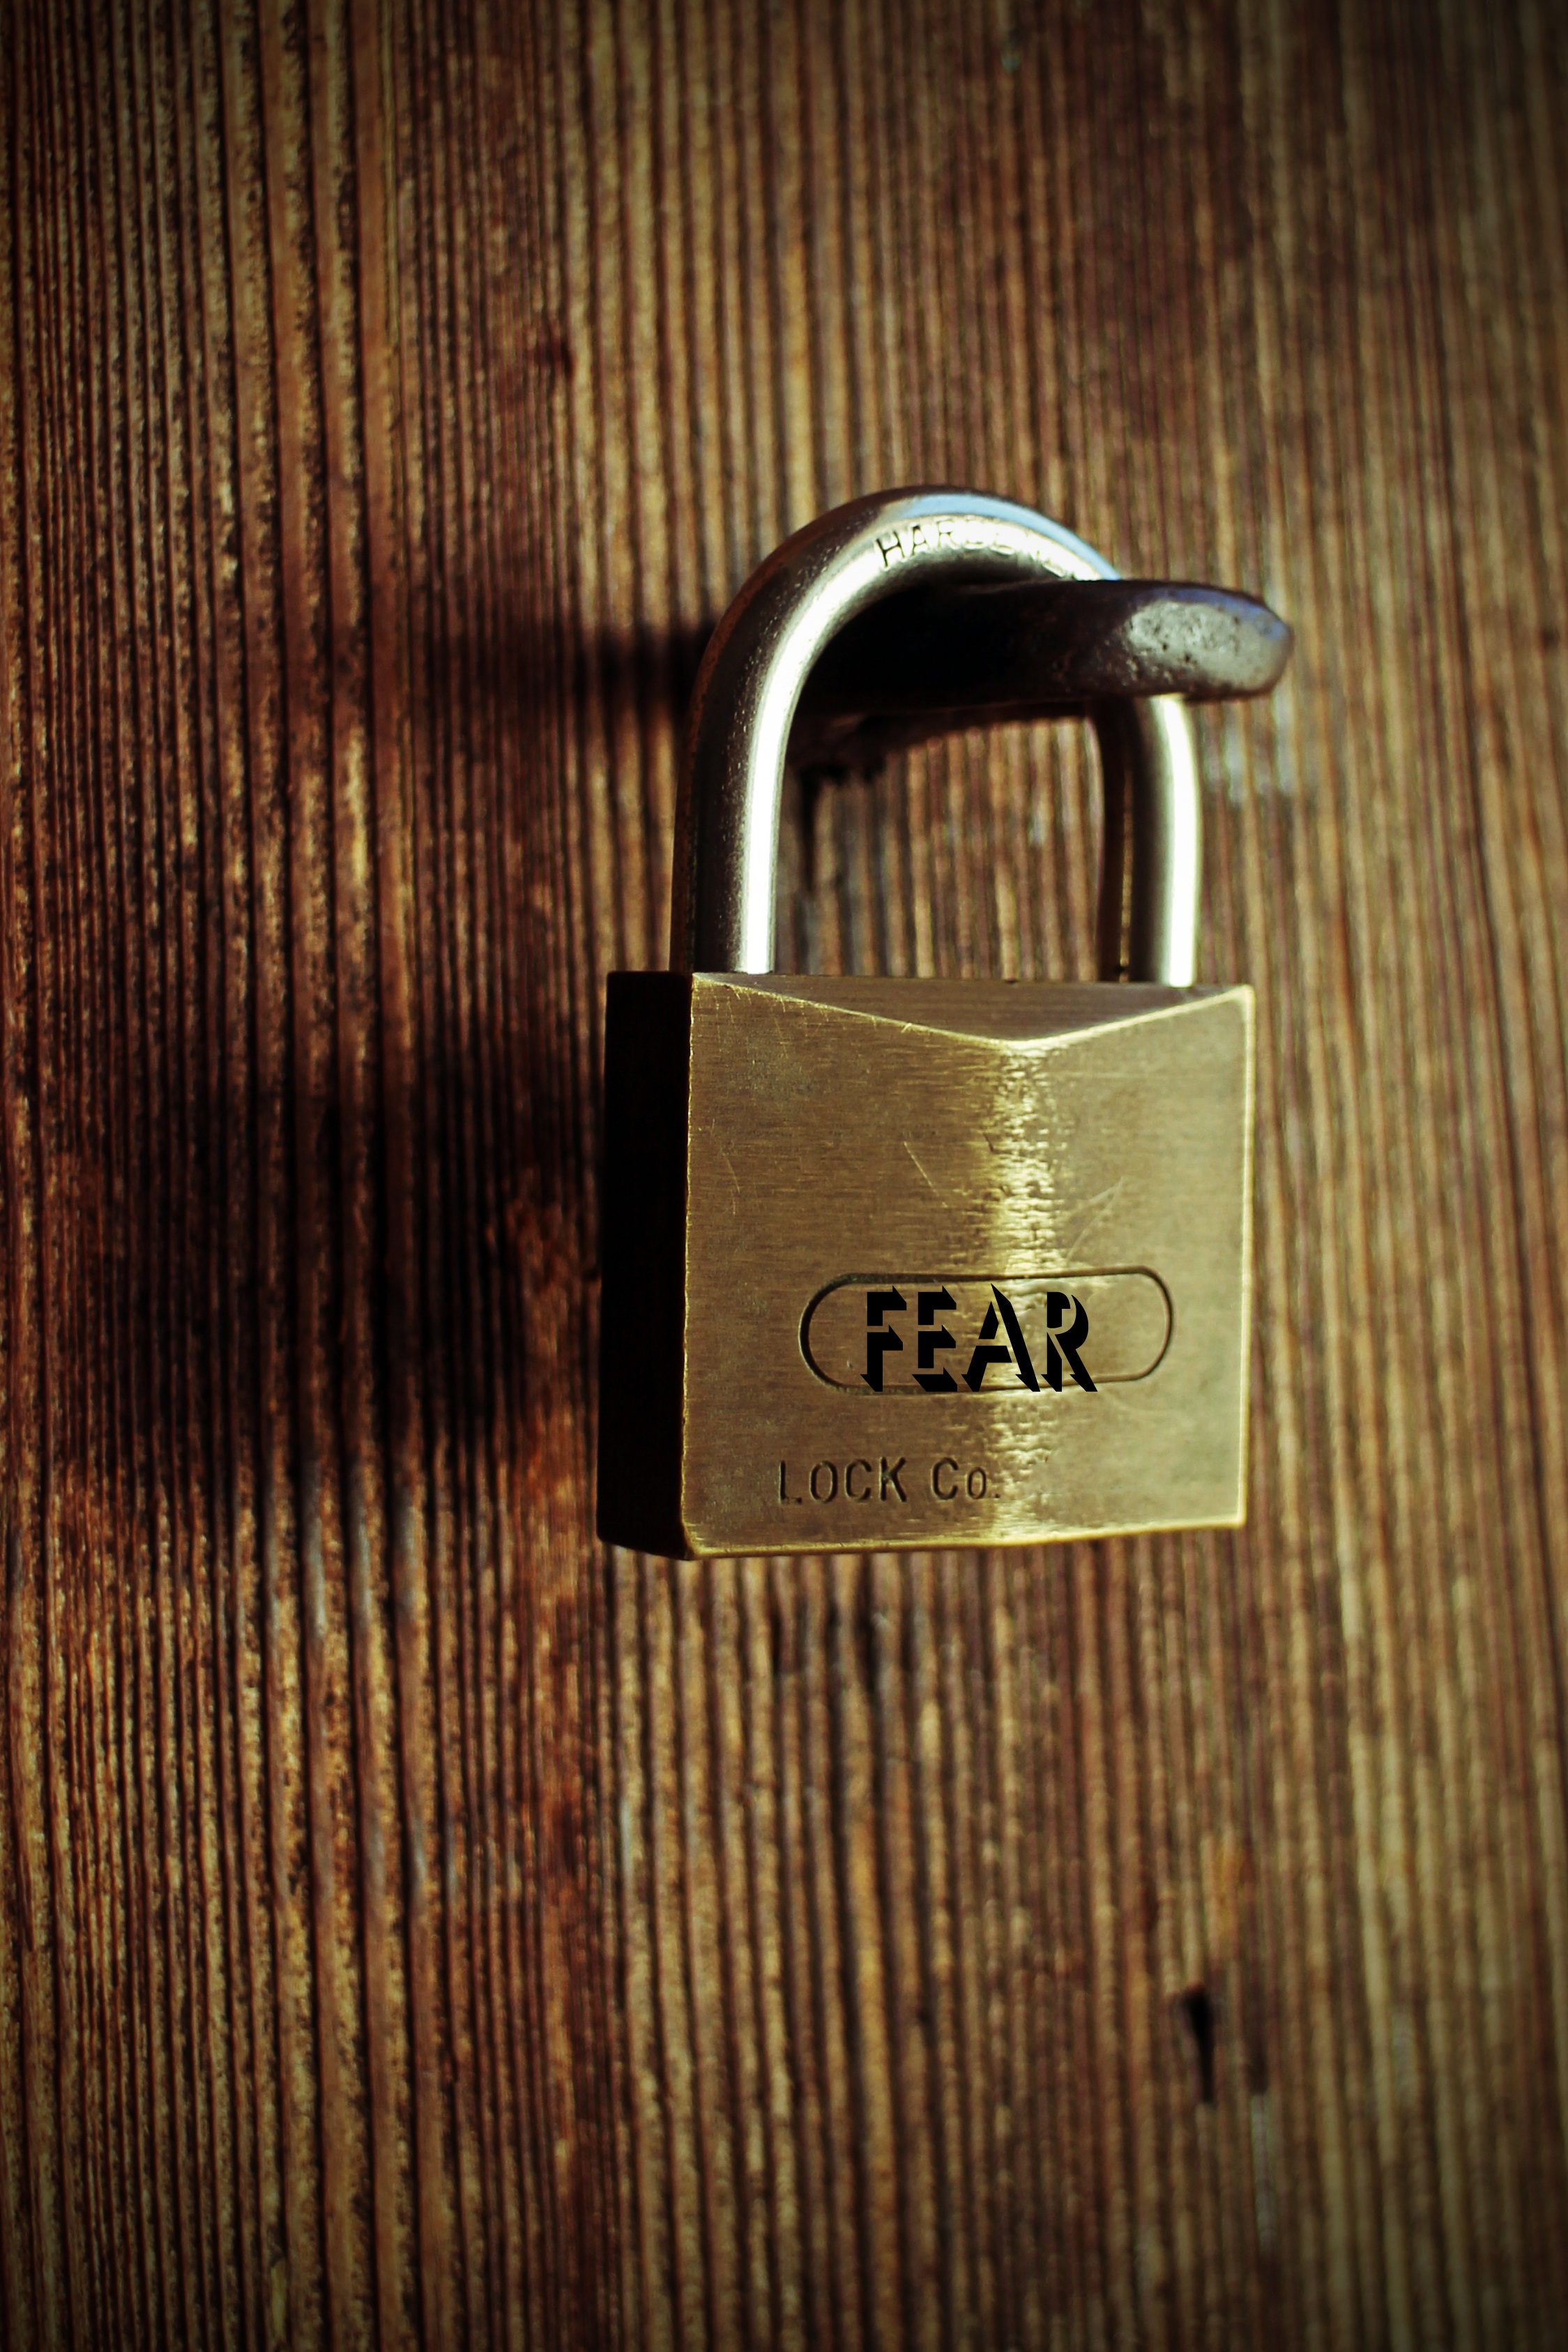
wood, symbol, metal, castle, security, padlock, fear, brass, closed, lock, emotion, sure, security lock